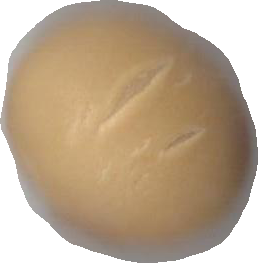
Variety: Grobogan